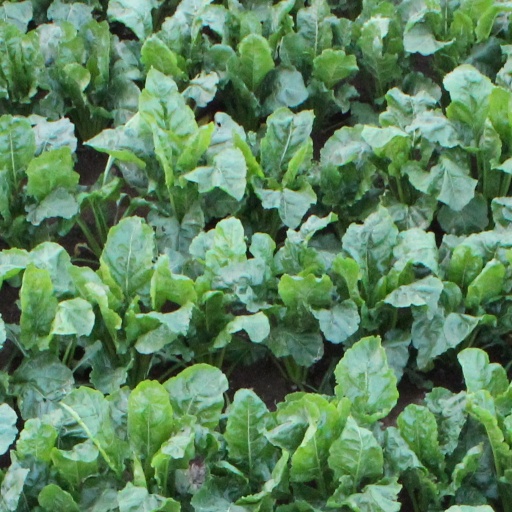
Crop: sugar beet